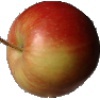
Label: Apple Red 2